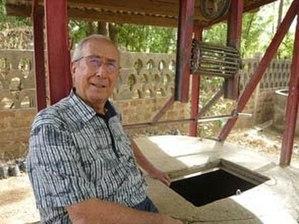
Jordi Mas Castells fut un prêtre catalan qui vécut et travailla au Cameroun de 1961 jusqu'à son décès, en particulier dans l'Extrême-Nord, près du lac Tchad. Il y construisit des centaines de puits, des hôpitaux, fonda des écoles et organisa des ateliers pour mettre en rapport les femmes des différentes communautés. En 2008, la mairie de La Garriga lui décerna le prix du Garriguenc Il·lustre.